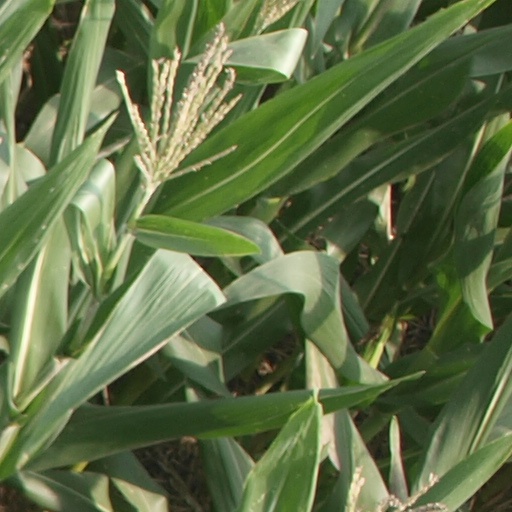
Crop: maize; corn